Mysłakowice

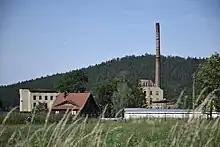
Linen factory

Linen has been manufactured in Mysłakowice since 1844. The factory was powered by a 34 ft (10.4) watermill, producing some 30 hp. Twenty years later it was operating over 13,000 spindles. At the Paris World Industrial Exhibition of 1867, the company was awarded a gold medal for their product display. Ten years later the factory was expanded to cope with its 260 mechanical looms. Transport links were improved when the railway line was opened to Jelenia Gora, having its own platform away from the main village station.